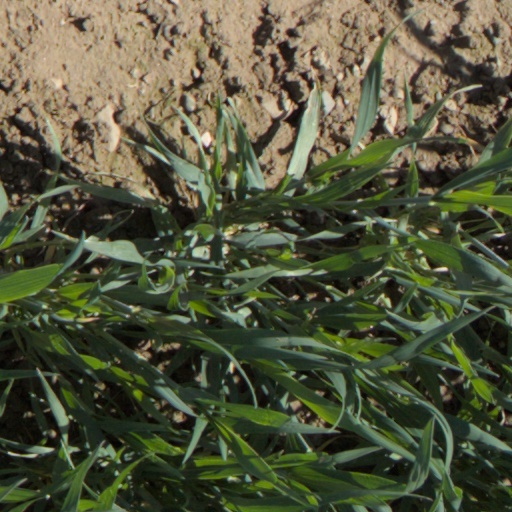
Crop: wheat